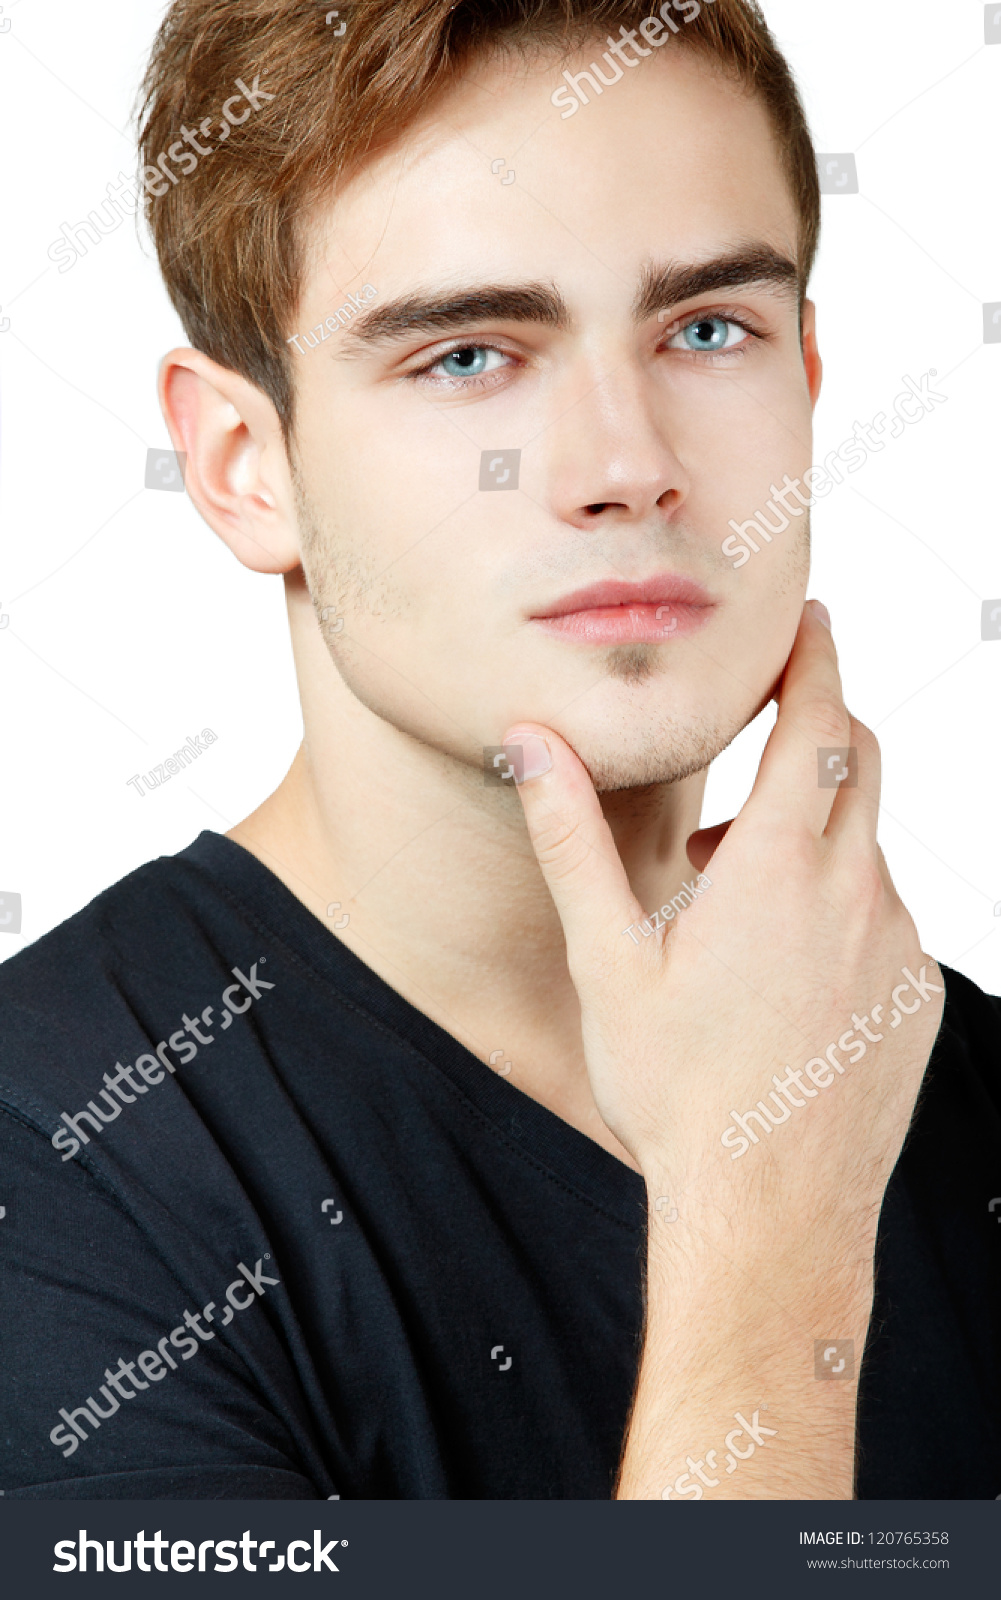
Gender: men